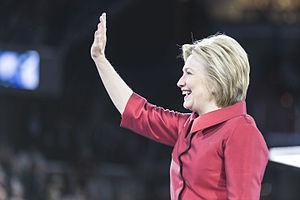
L'élection présidentielle américaine de 2016, cinquante-huitième élection présidentielle américaine depuis 1788, a lieu le 8 novembre 2016 et conduit à la désignation du républicain Donald Trump comme quarante-cinquième président des États-Unis.